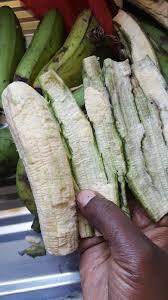
Mkono mweusi unashika ndizi zilizomenywa tayari kupikwa. Baadhi ya maganda yameonekana chini karibu na ndizi nyingine nzima ambazo hazijamenywa. Ndizi hizo zinaonekana kuwa tayari kwa matumizi zikiwa zimetulia vizuri. Asili ya rangi ya kijani na nyeupe inaonekana nyuma.